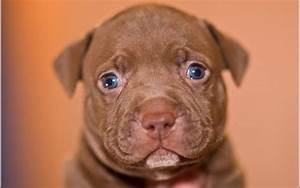
Label: dog